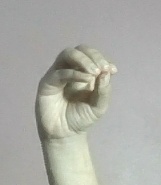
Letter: ha